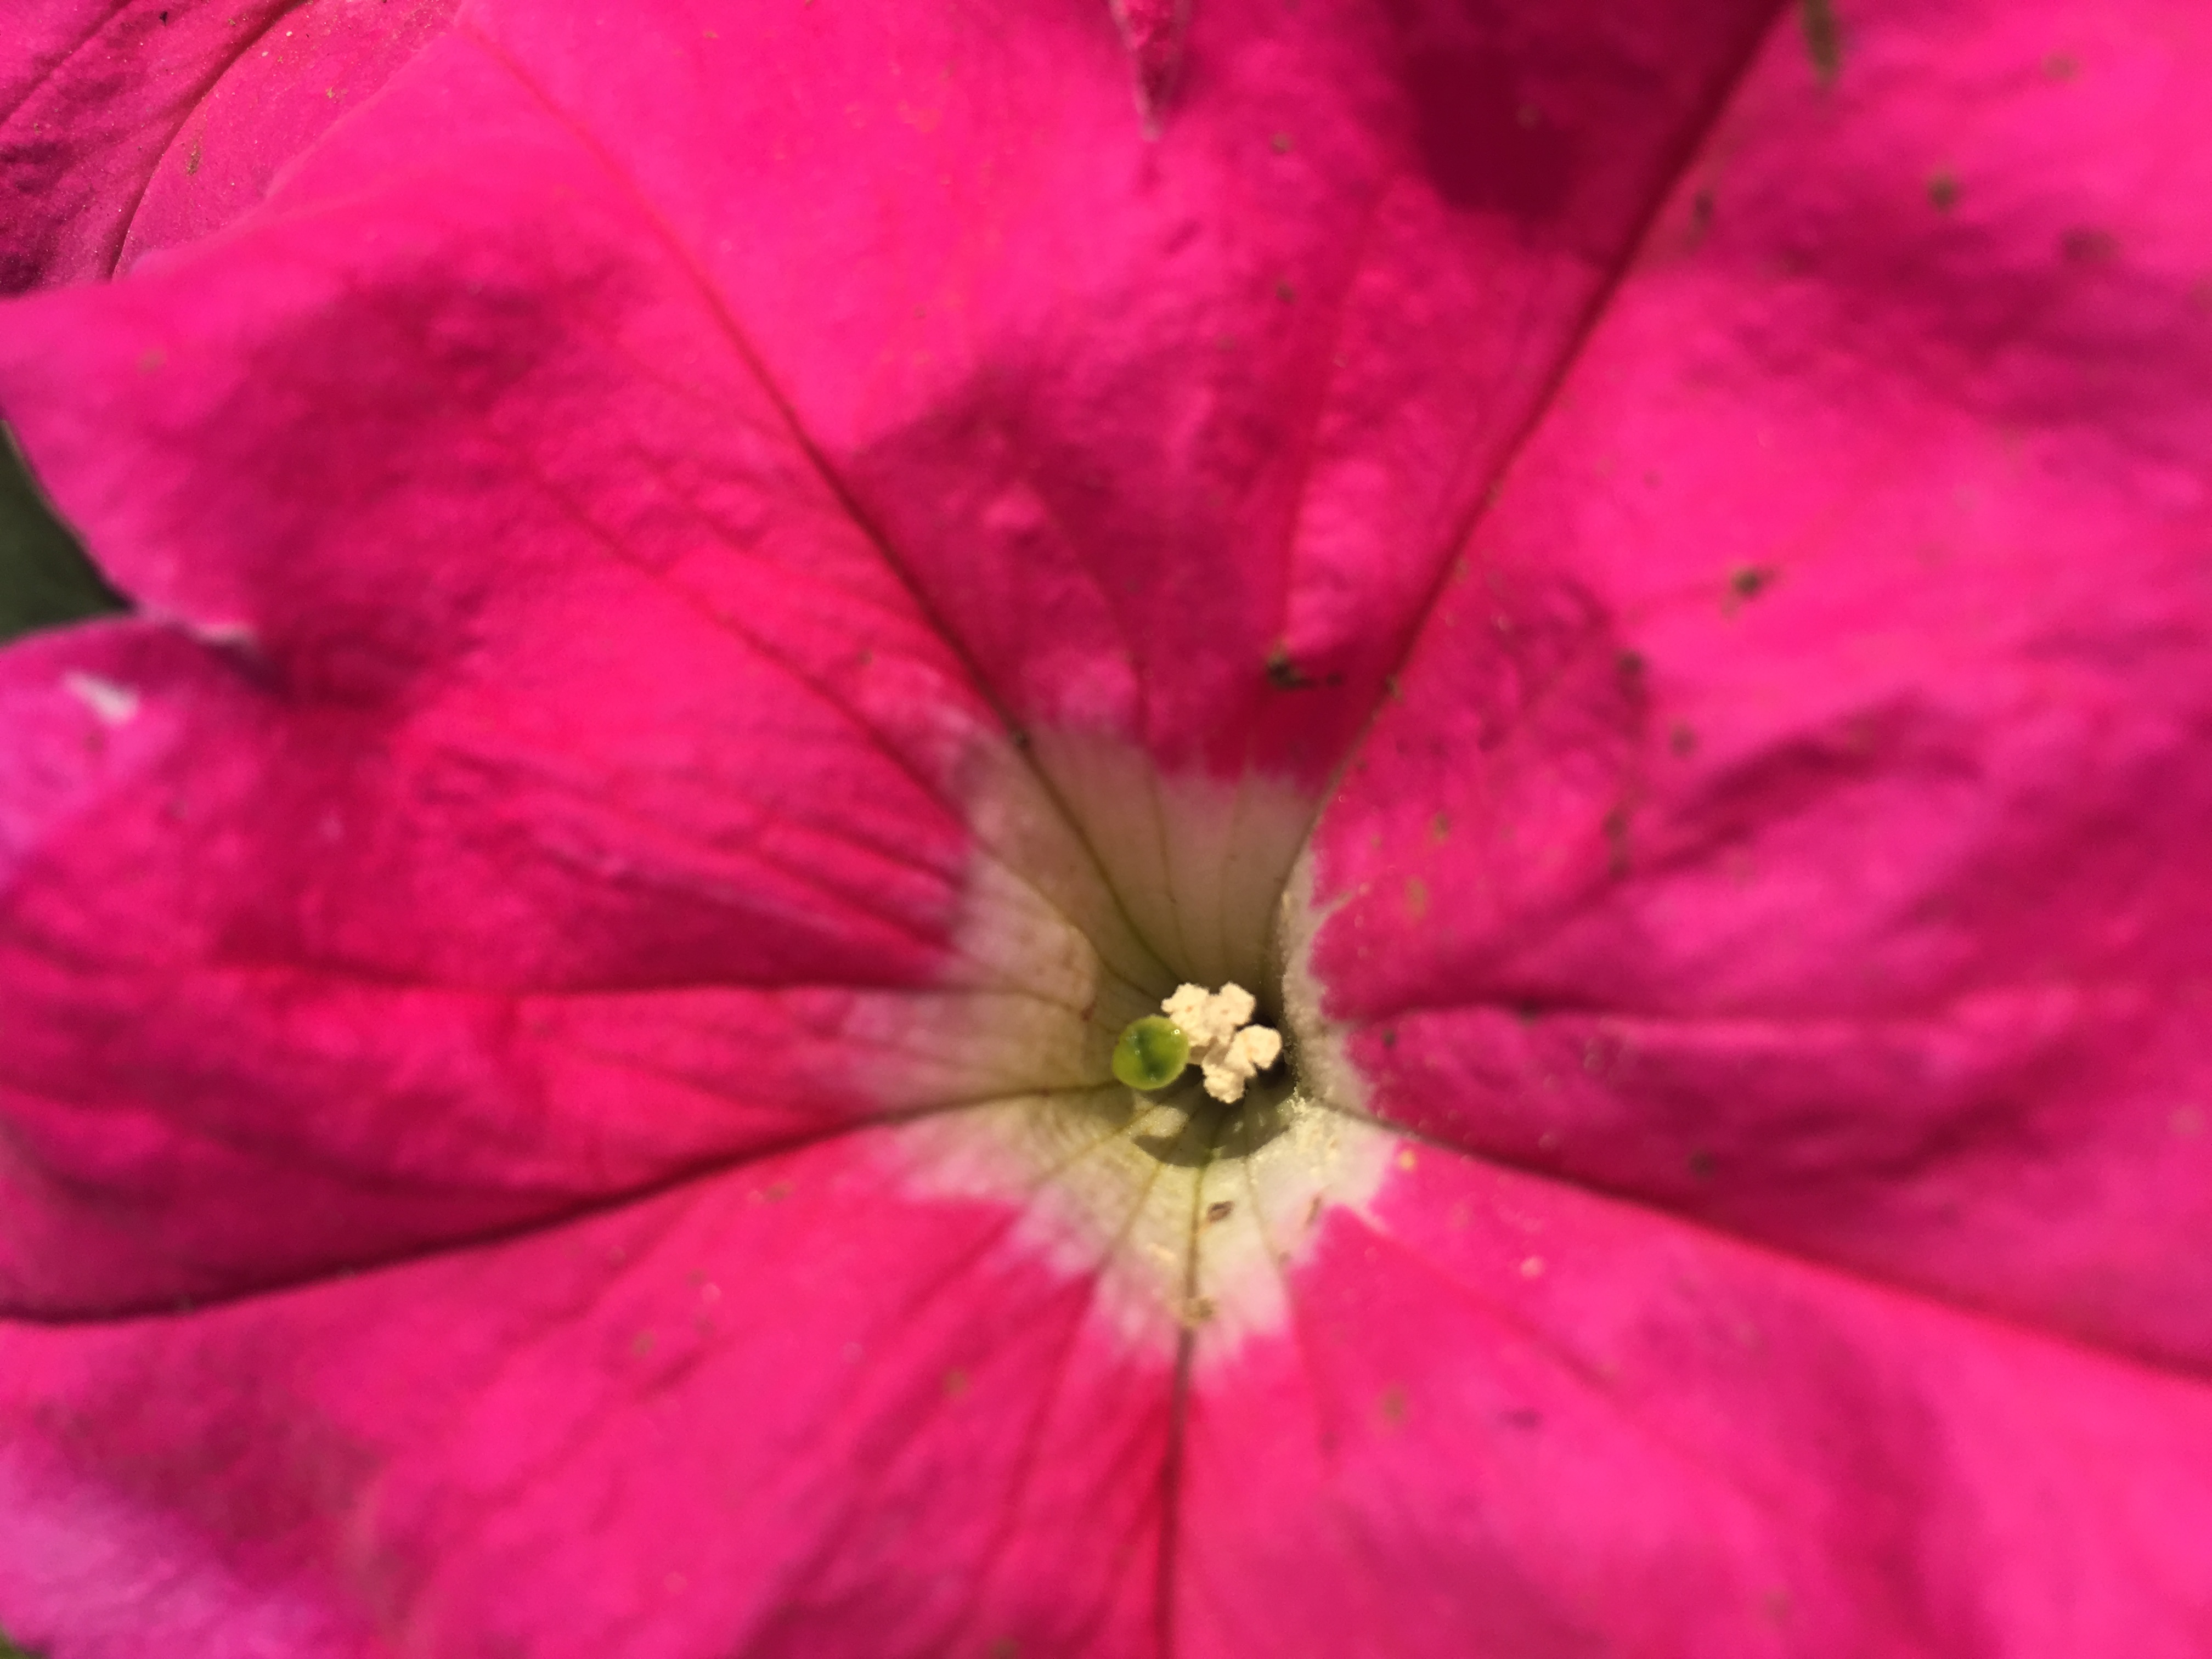
flower, petal, pink, plant, red, close up, magenta, botany, petunia, flowering plant, macro photography, annual plant, pink family, four o clock family, wildflower, impatiens, four o clock flower, dianthus, perennial plant